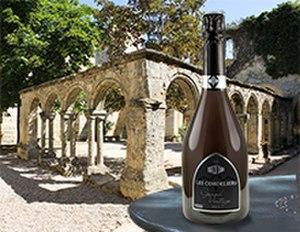
Un crémant est un vin effervescent mousseux obtenu par méthode traditionnelle dans une aire d'appellation particulière.